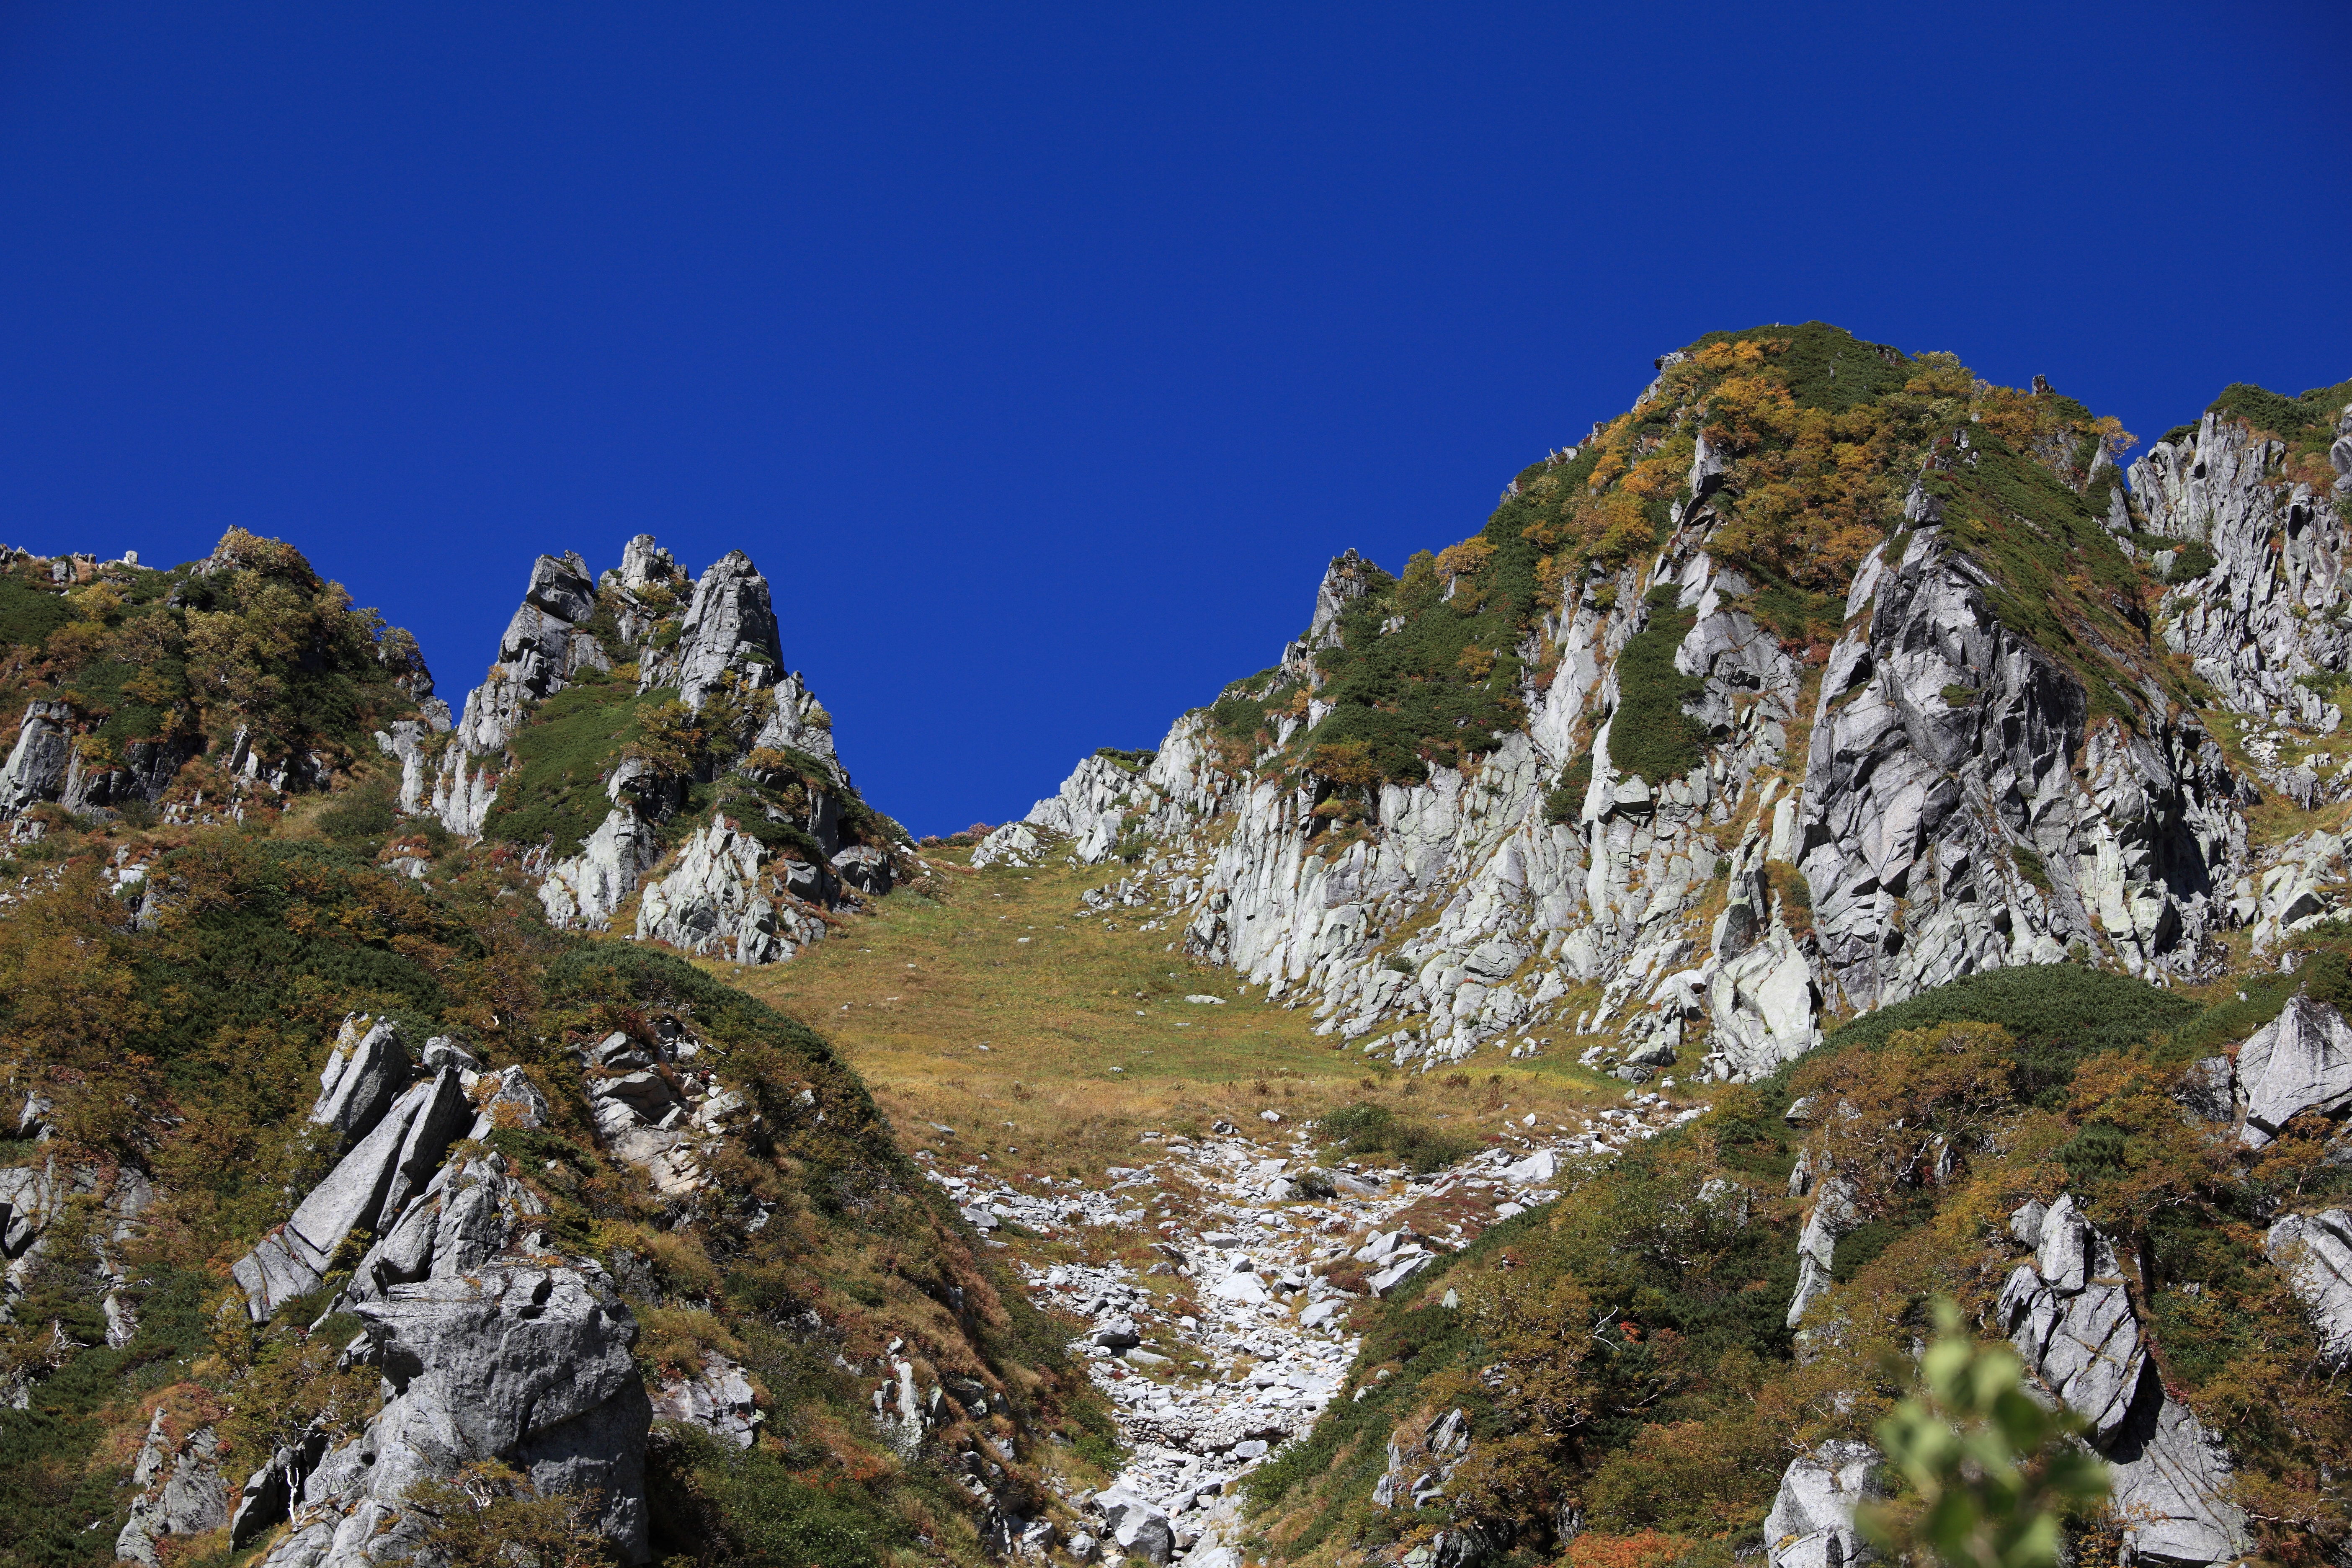
landscape, tree, nature, rock, wilderness, walking, mountain, hiking, trail, adventure, valley, mountain range, high, terrain, ridge, summit, cool image, geology, alps, backpacking, plateau, 5d, hires, cirque, i, markii, hi, res, resolution, nagano, komagane, senjojiki, senjohjikikar, landform, mountain pass, geographical feature, mountainous landforms